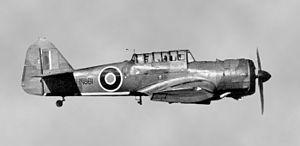
Le Miles M.25 Martinet est un avion militaire britannique ayant servi durant la Seconde Guerre mondiale au sein des unités de la Royal Air Force. Premier appareil spécialement conçu pour la mission de remorquage de cibles, il est directement dérivé de l'avion d'entraînement Miles Master Mk.II.